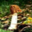
Label: mushroom